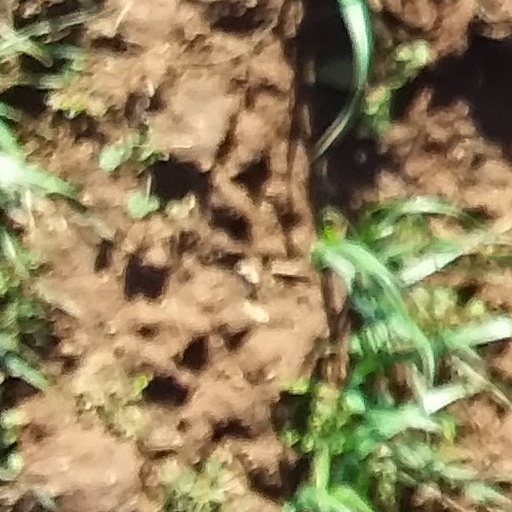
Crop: wheat